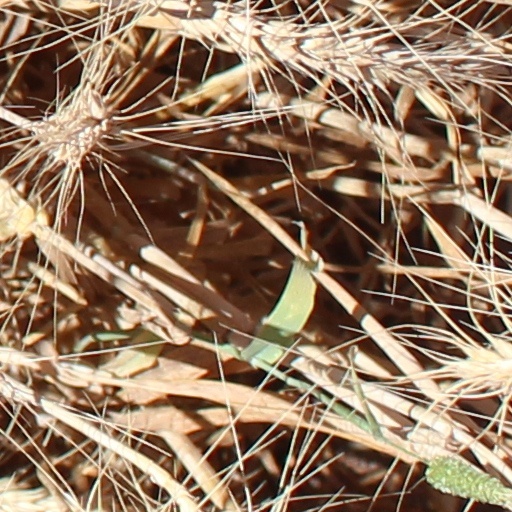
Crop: wheat